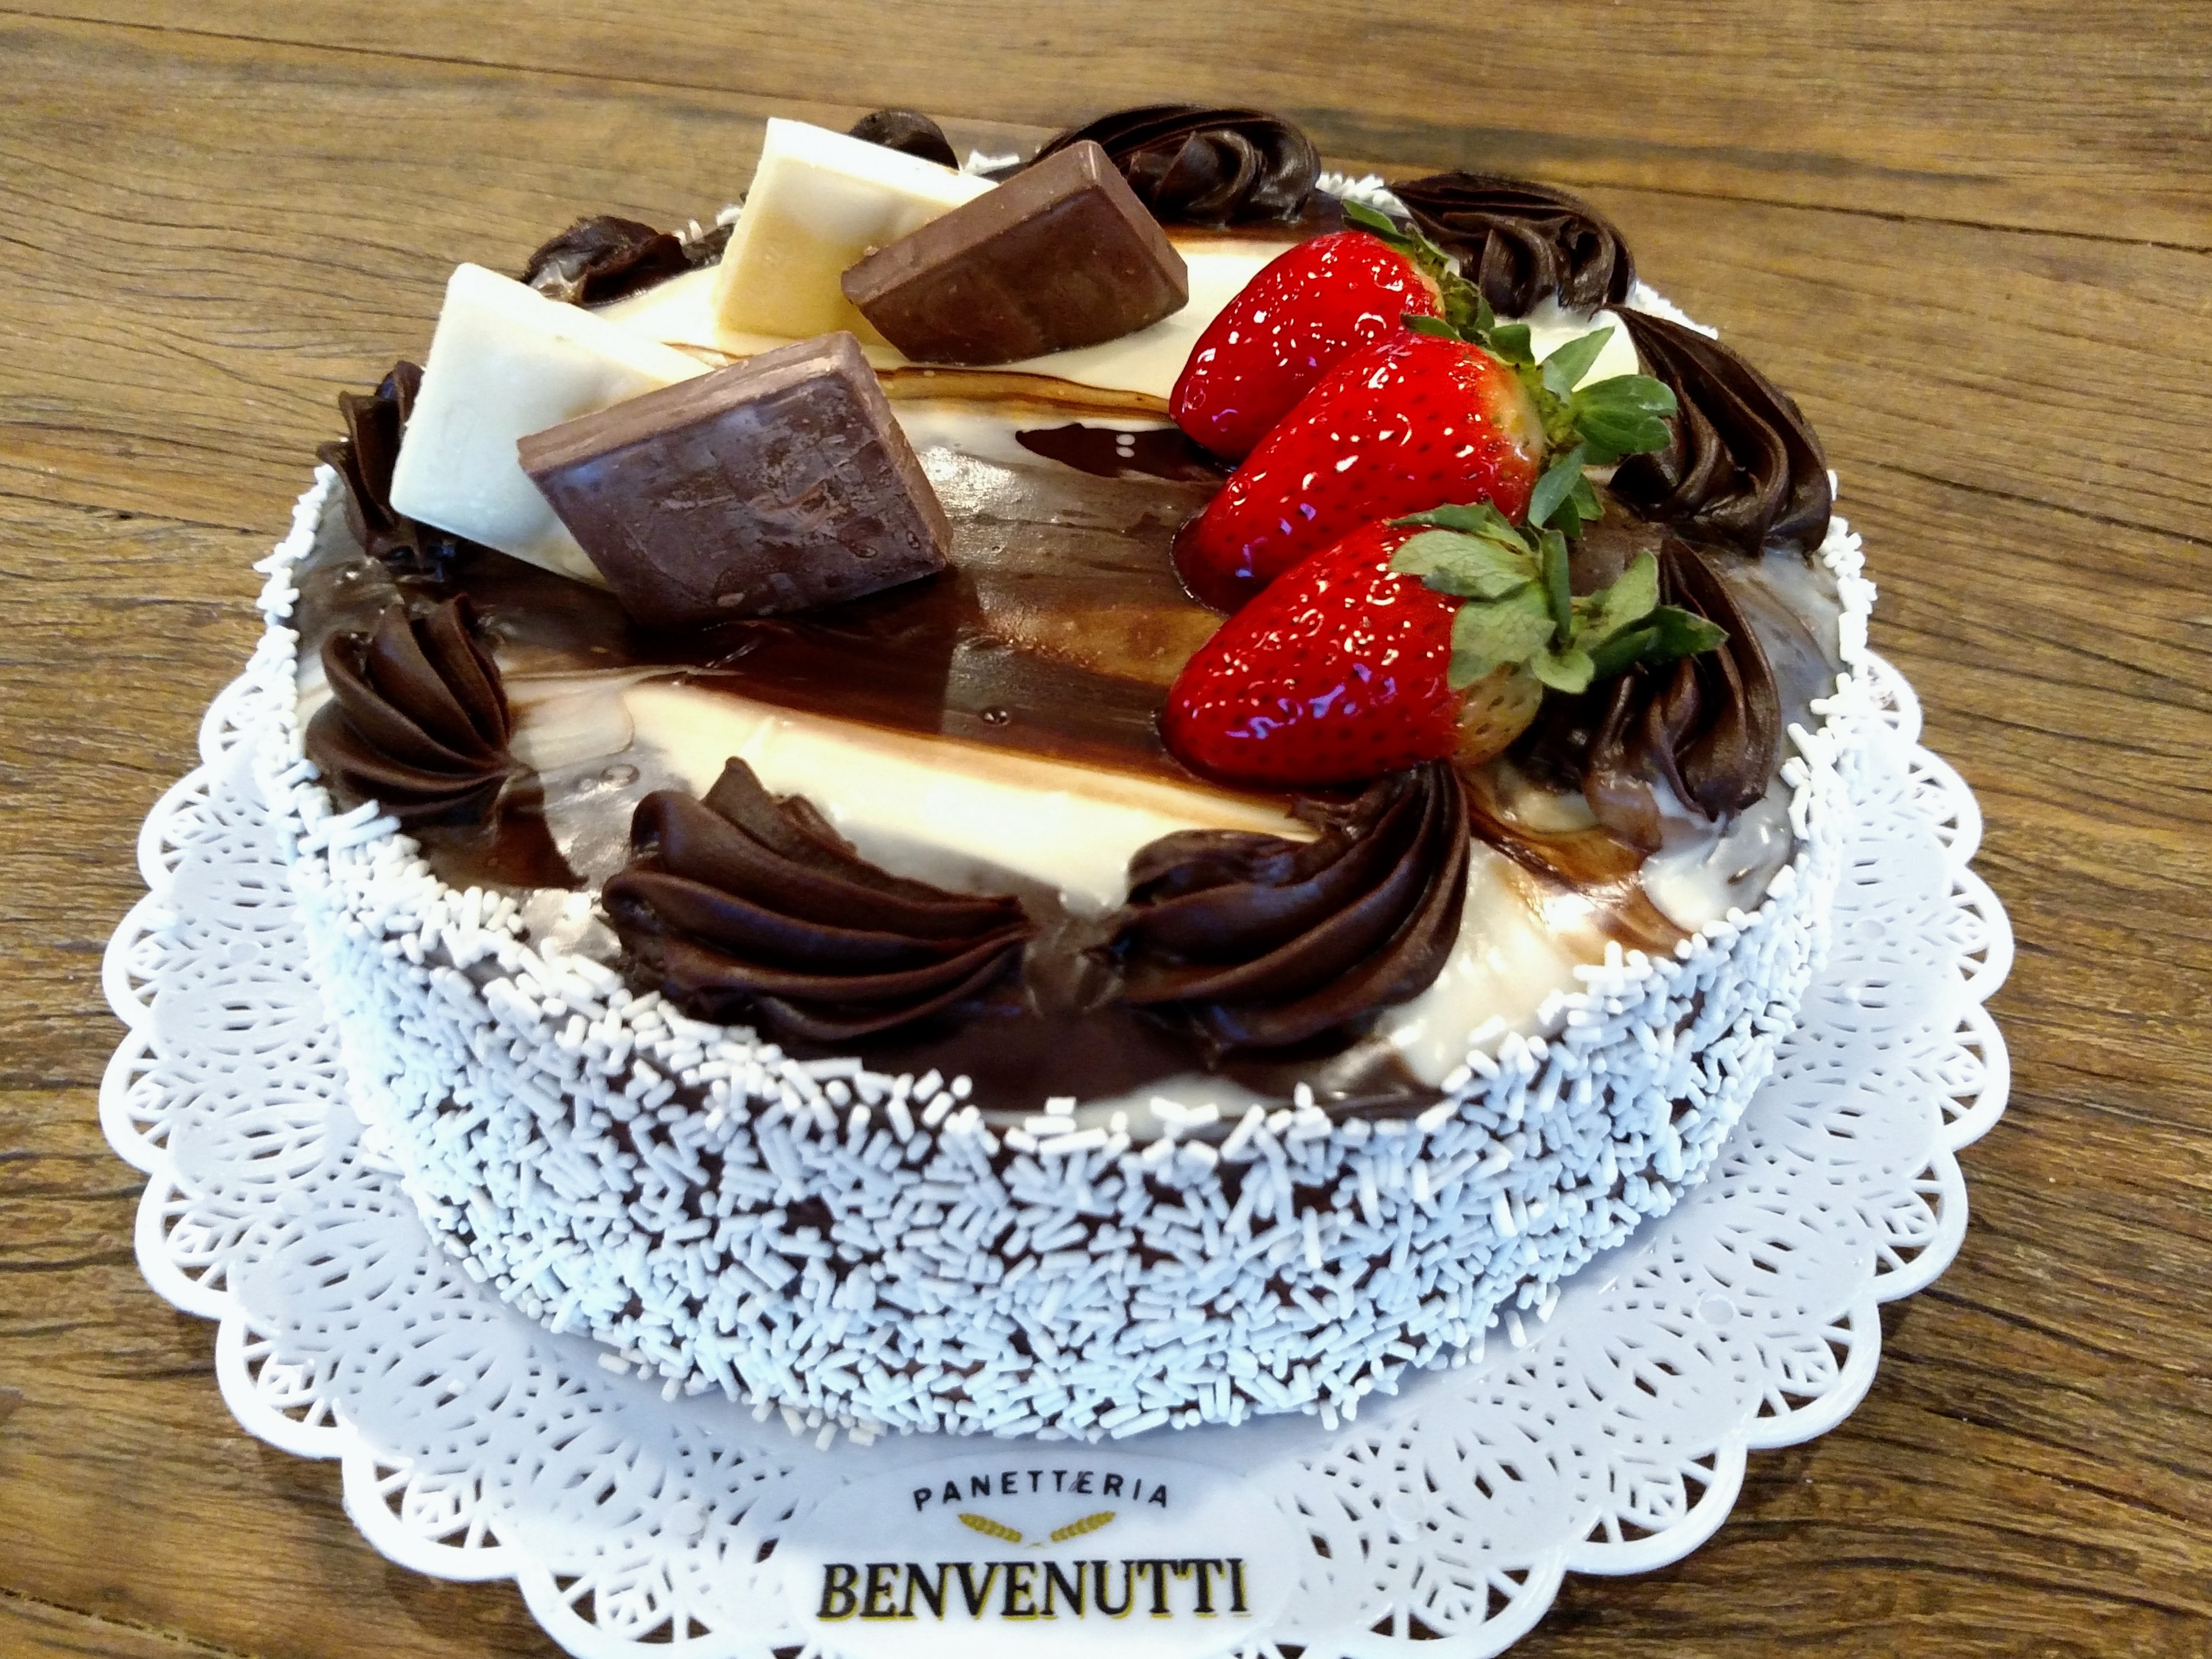
sweet, dish, food, produce, dessert, cuisine, cake, chocolate cake, whipped cream, icing, tasty, baked goods, torte, buttercream, pavlova, semifreddo